Black Myth: Wukong

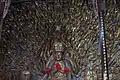
The development team scanned scenes such as the Thousand-Armed Guanyin statue, part of the Dazu Rock Carvings, for the game.

In the Great Pagoda located in The New West, Maitreya guides Erlang Shen and the Destined One to Mount Mei. Here, the Destined One defeats Erlang Shen and the Four Heavenly Kings. Erlang Shen, who took Sun Wukong's mind relic after their battle many ages ago, unleashes Wukong's memories from his third eye and shares his realization that their fight back then allowed Wukong to set a path to break free through a mortal death.